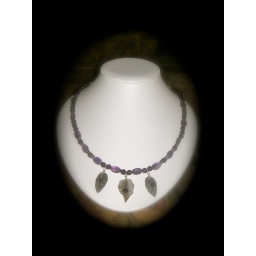
#330 drop ss leaves. silver plate findings.Amethyst beads. Hook closure - pic above